Marcellus Formation

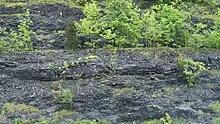
Marcellus exposure along Interstate 80 in eastern Pennsylvania where the formation is thickest.

The Tioga ash bed zone consists of eight ash beds labeled according to their stratigraphic order from A (oldest) to H (youngest),